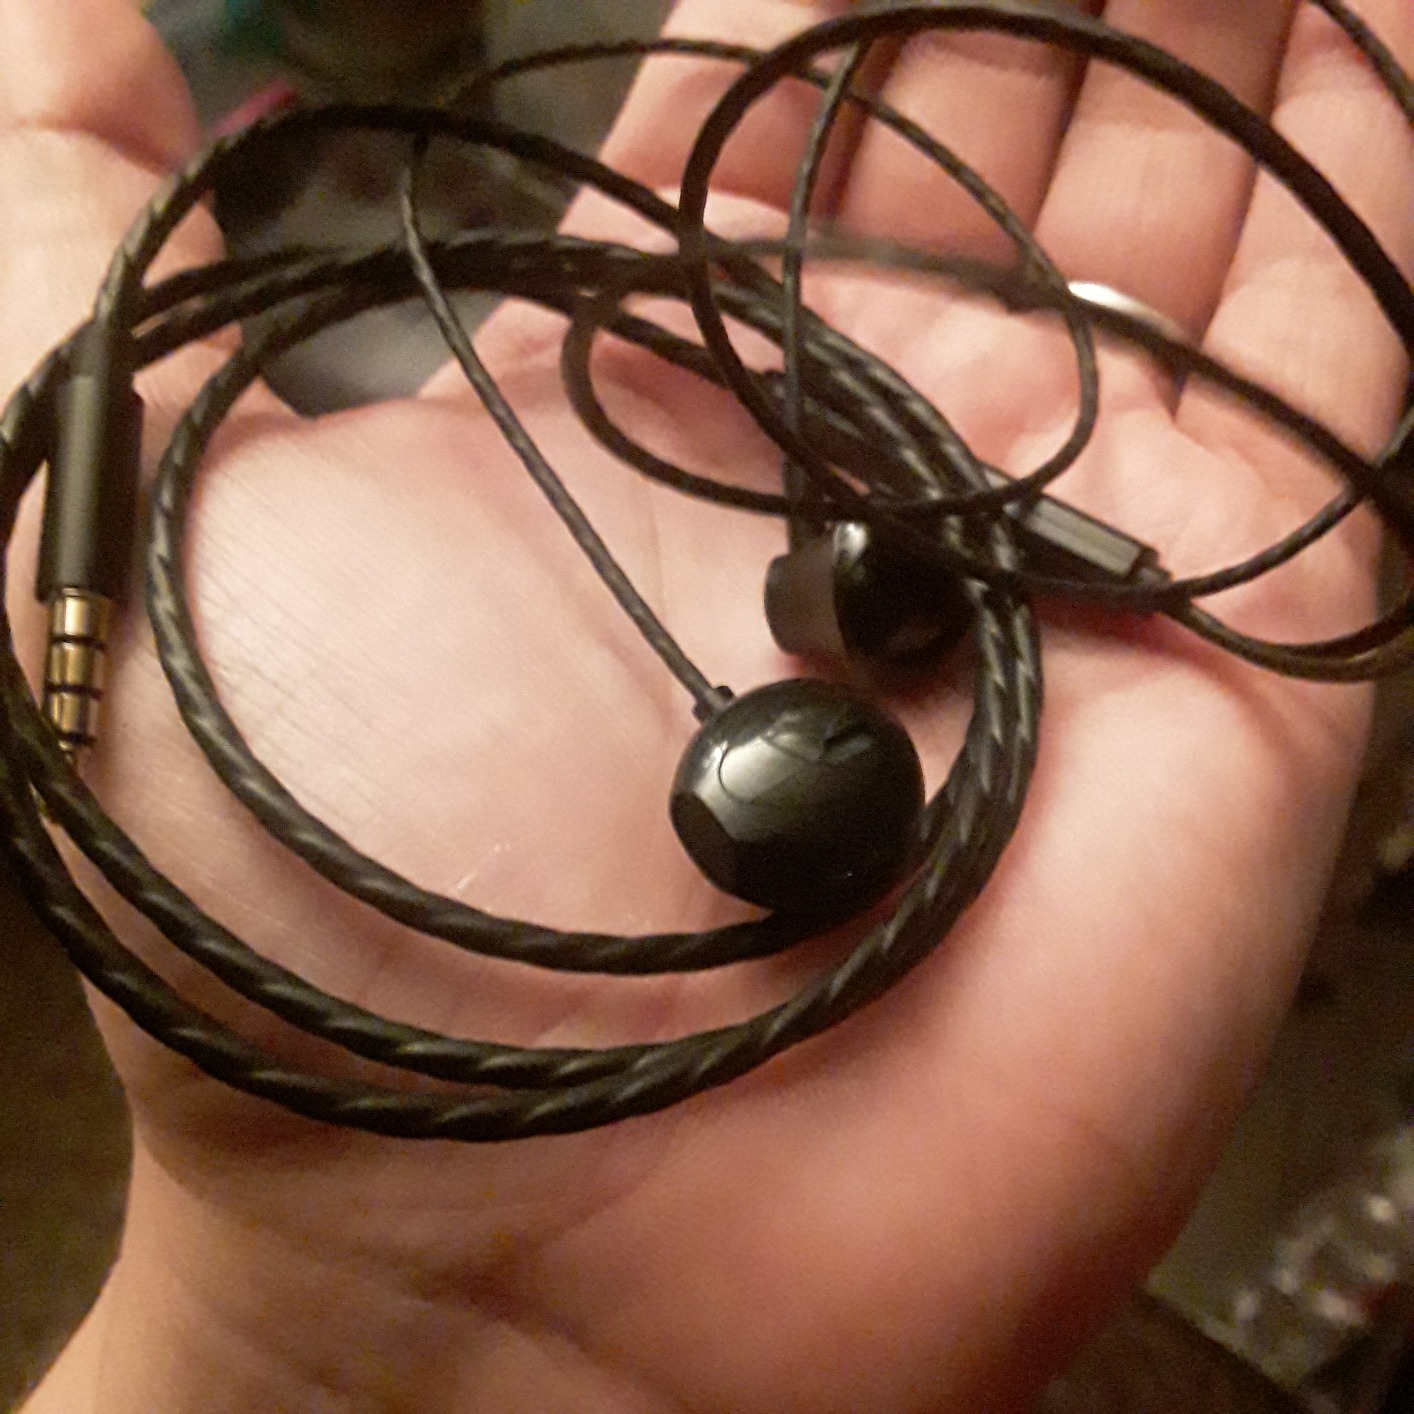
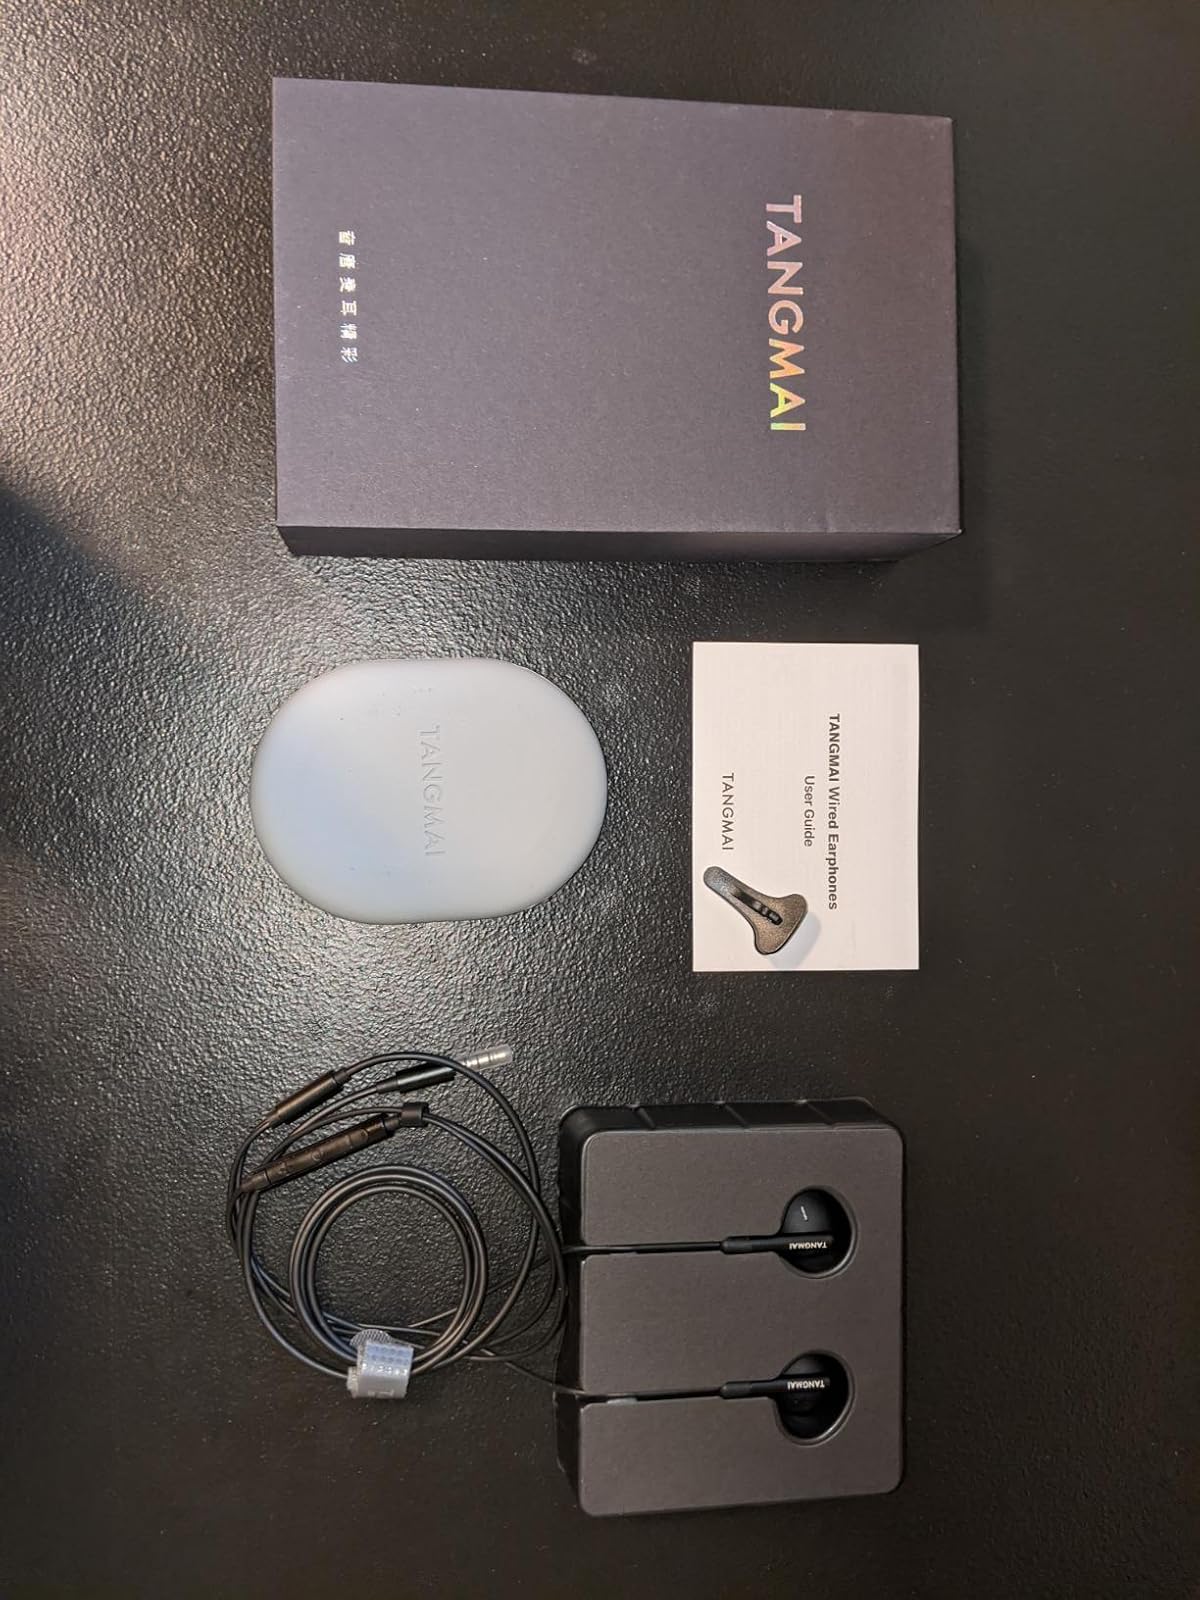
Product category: earbuds
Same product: no